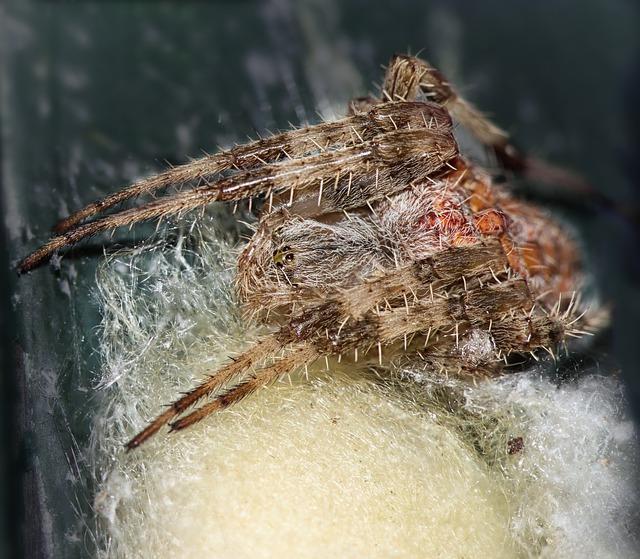
spider